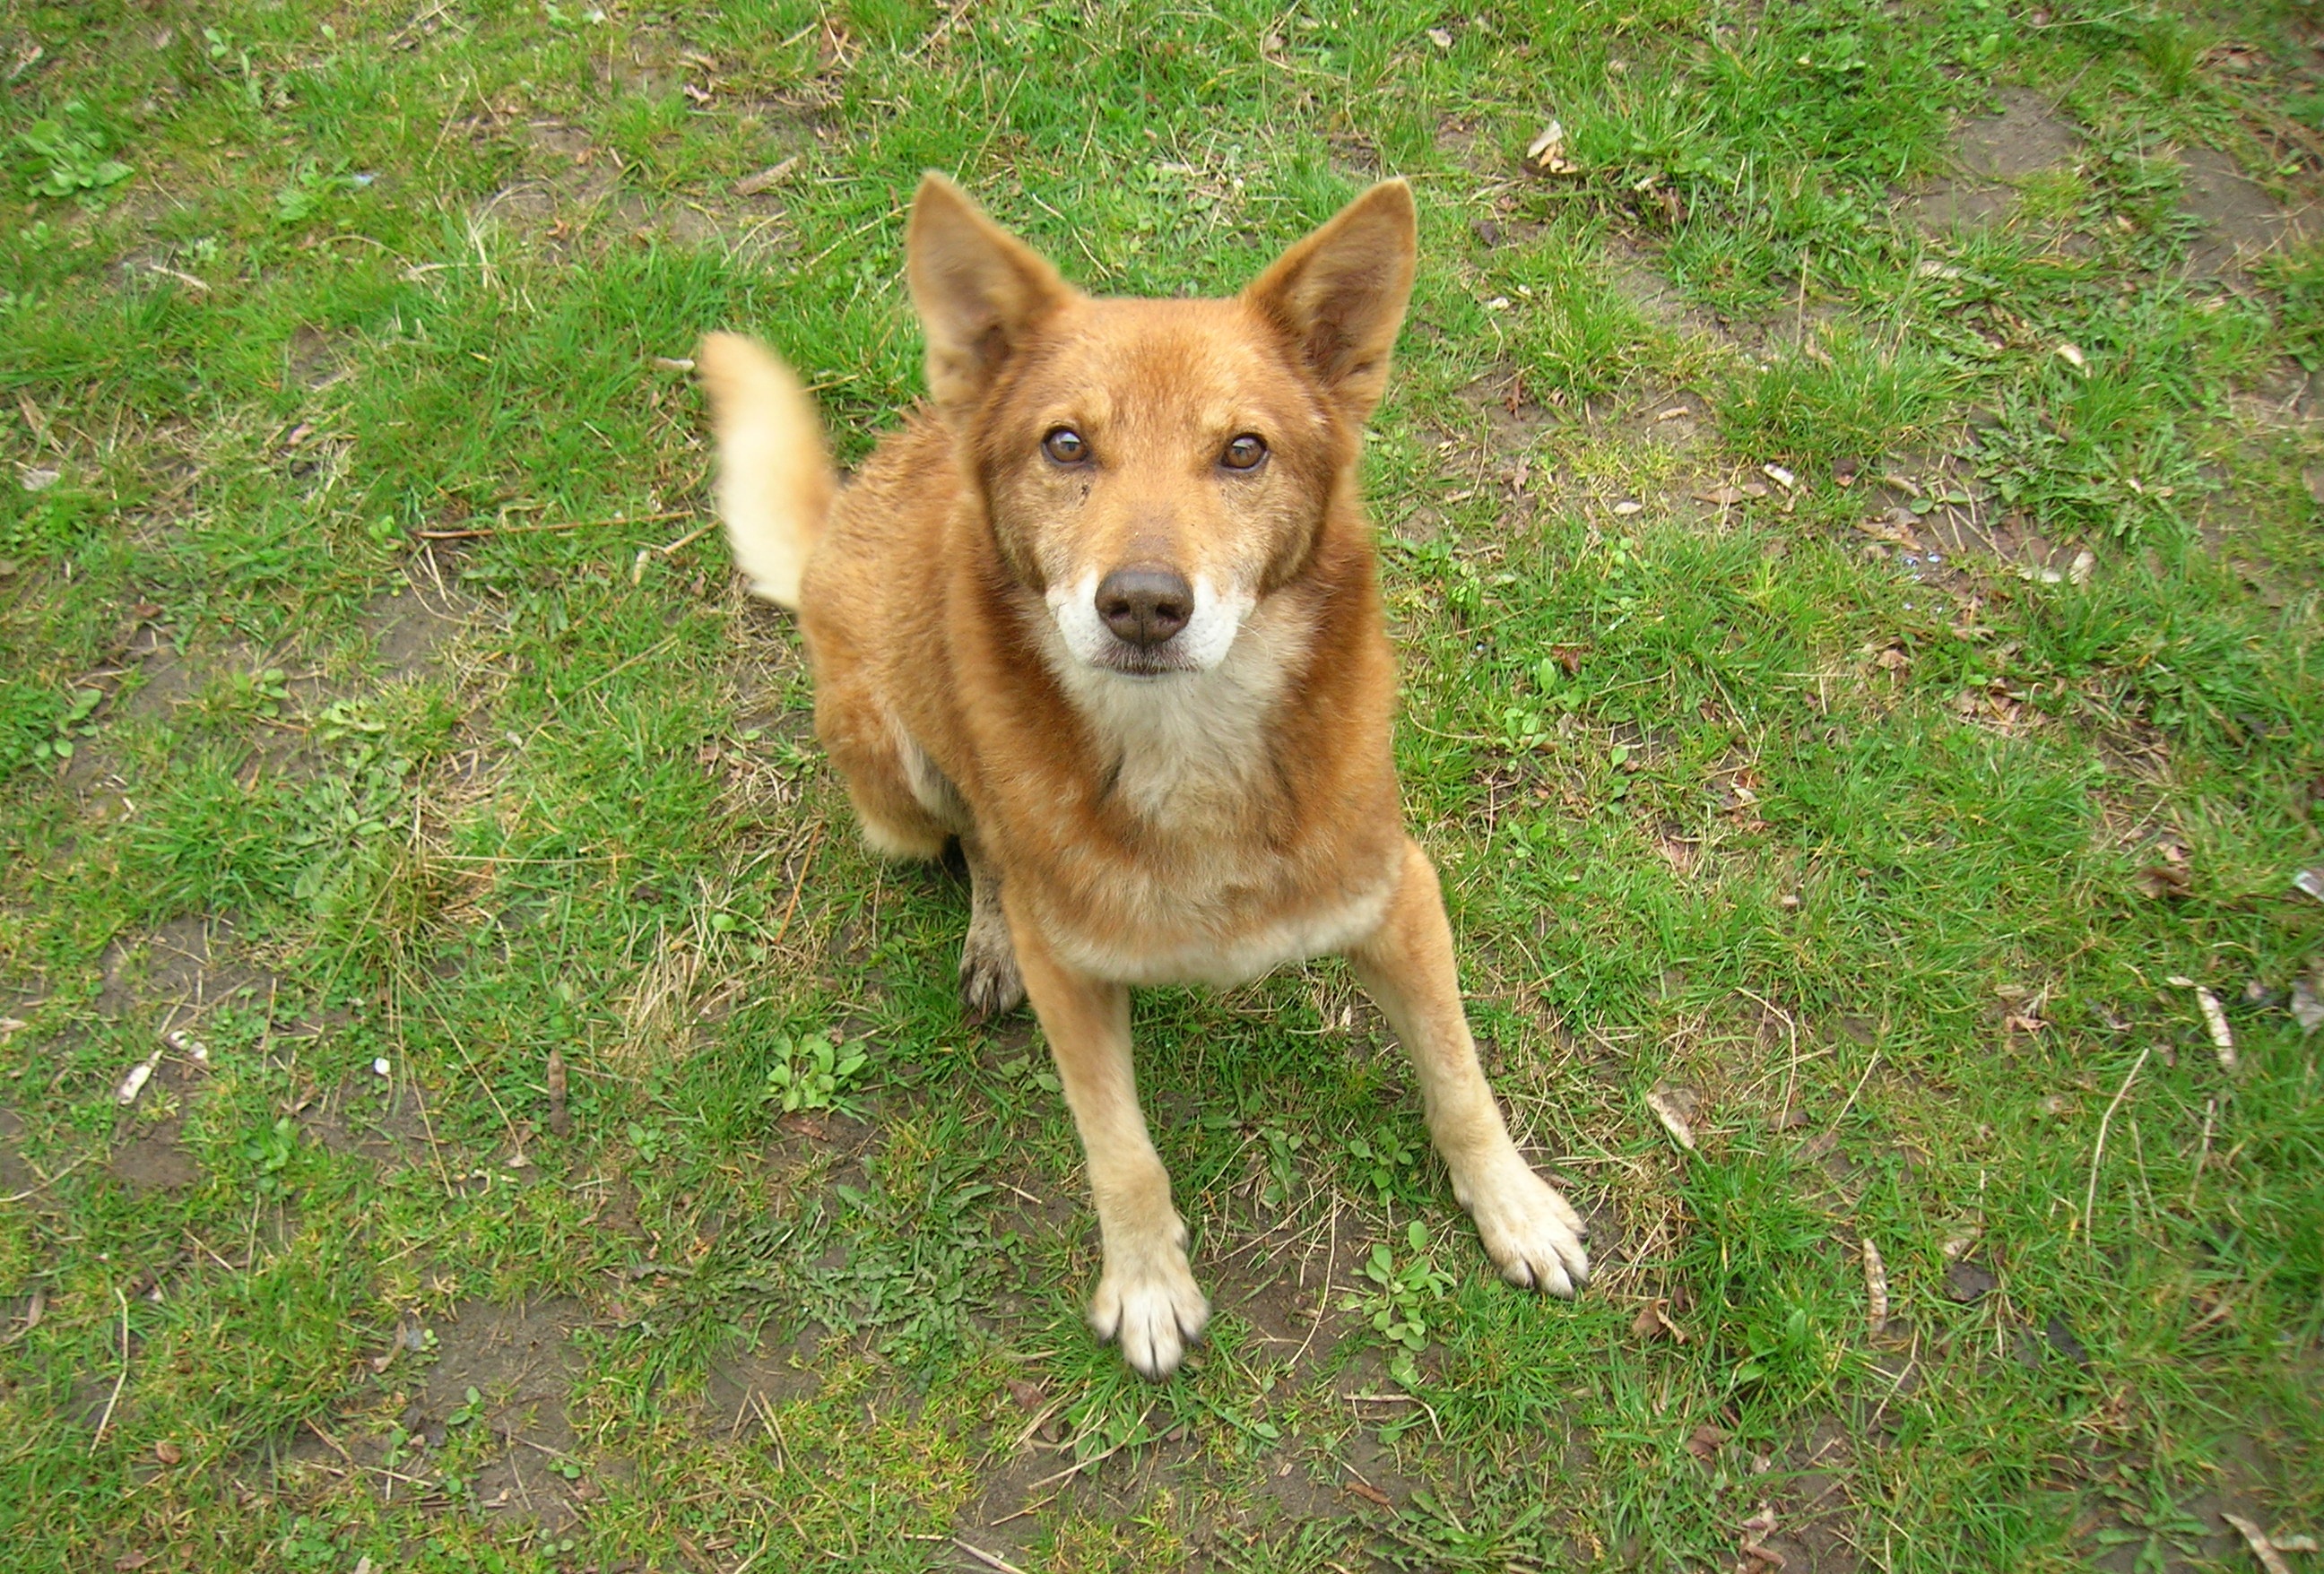
dog, animal, pet, mammal, pets, eyes, vertebrate, redhead, dog breed, man's best friend, shikoku, dingo, dog like mammal, red wolf, saarloos wolfdog, wolfdog, czechoslovakian wolfdog, carnivoran, dog breed group, east siberian laika, west siberian laika, finnish spitz, norwegian lundehund, dhole, canaan dog